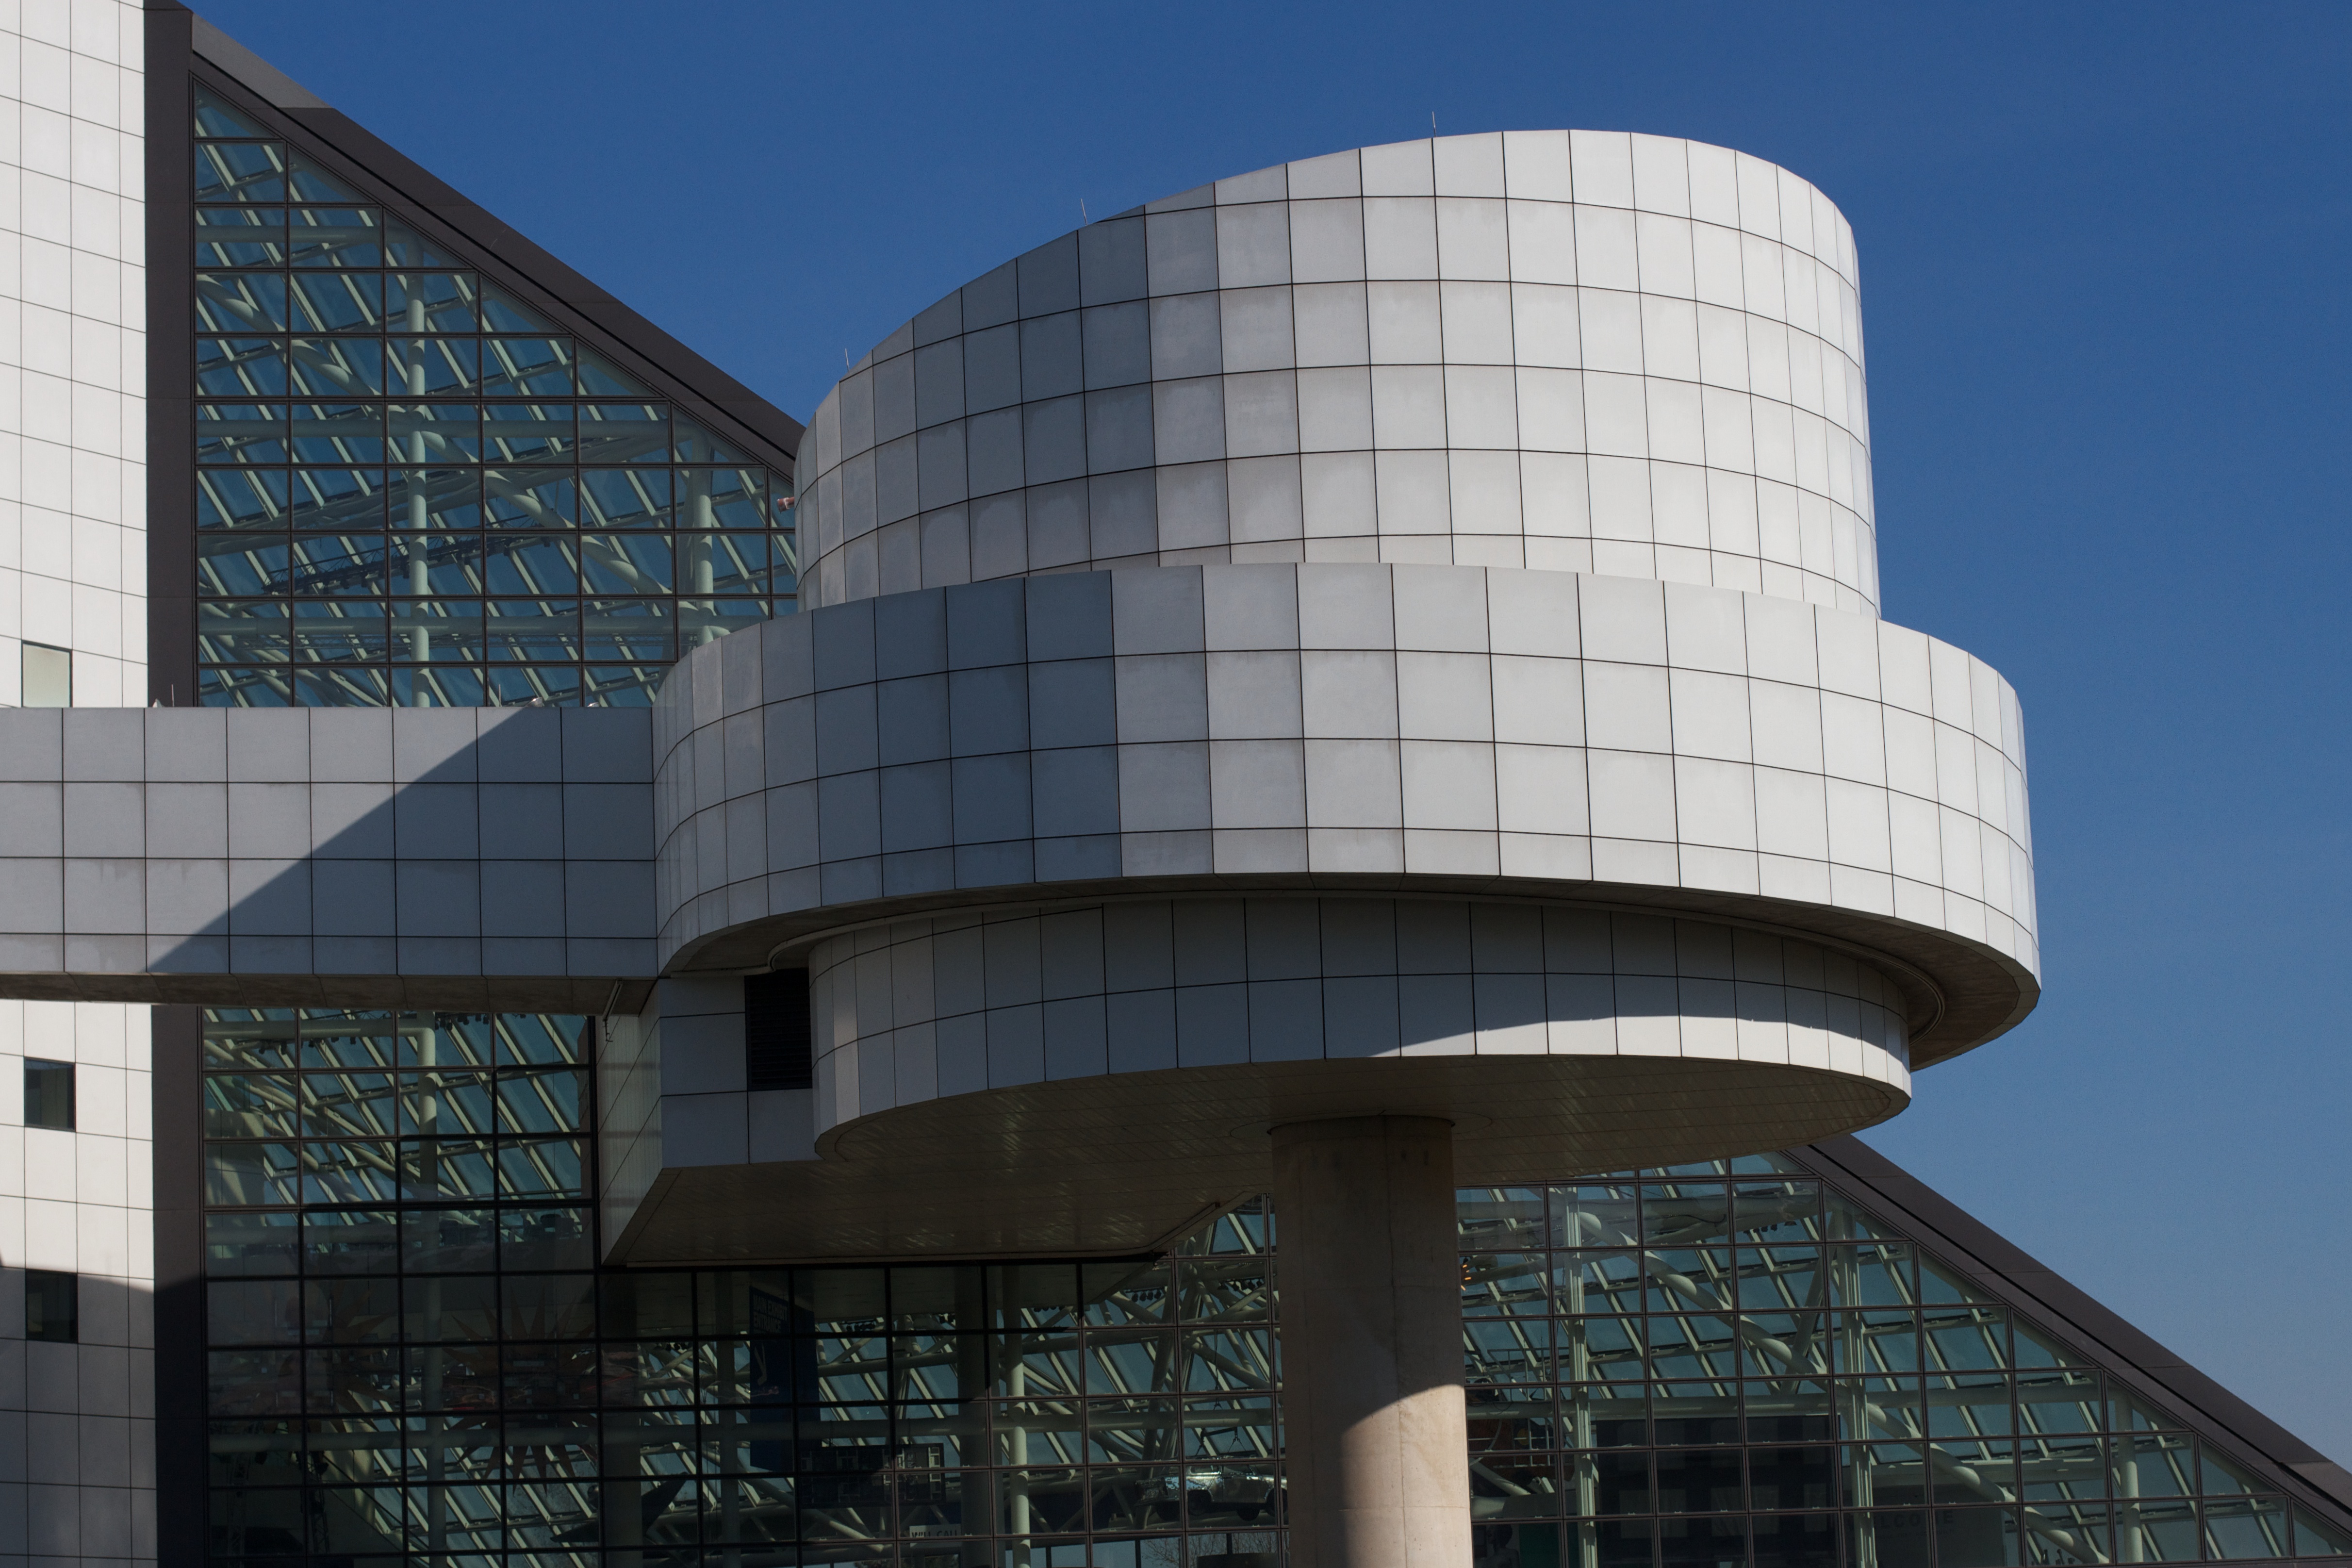
architecture, structure, skyscraper, downtown, museum, landmark, facade, stadium, tower block, tourist attraction, headquarters, brutalist architecture